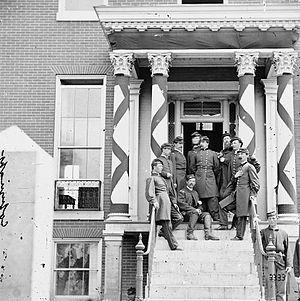
Edward Ferrero est un Major général de l'Union. Il est enterré à Brooklyn dans le comté de Kings, État de New York.